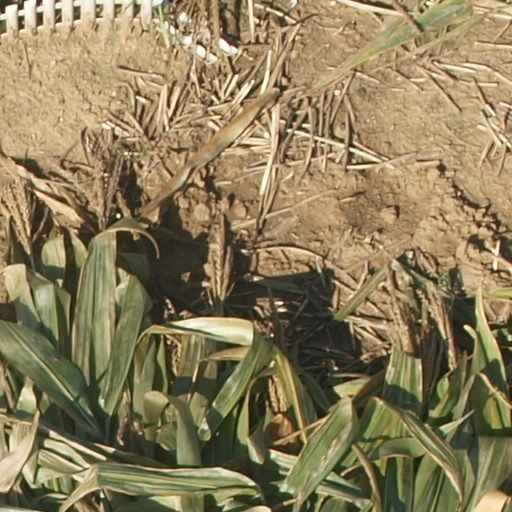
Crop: maize; corn